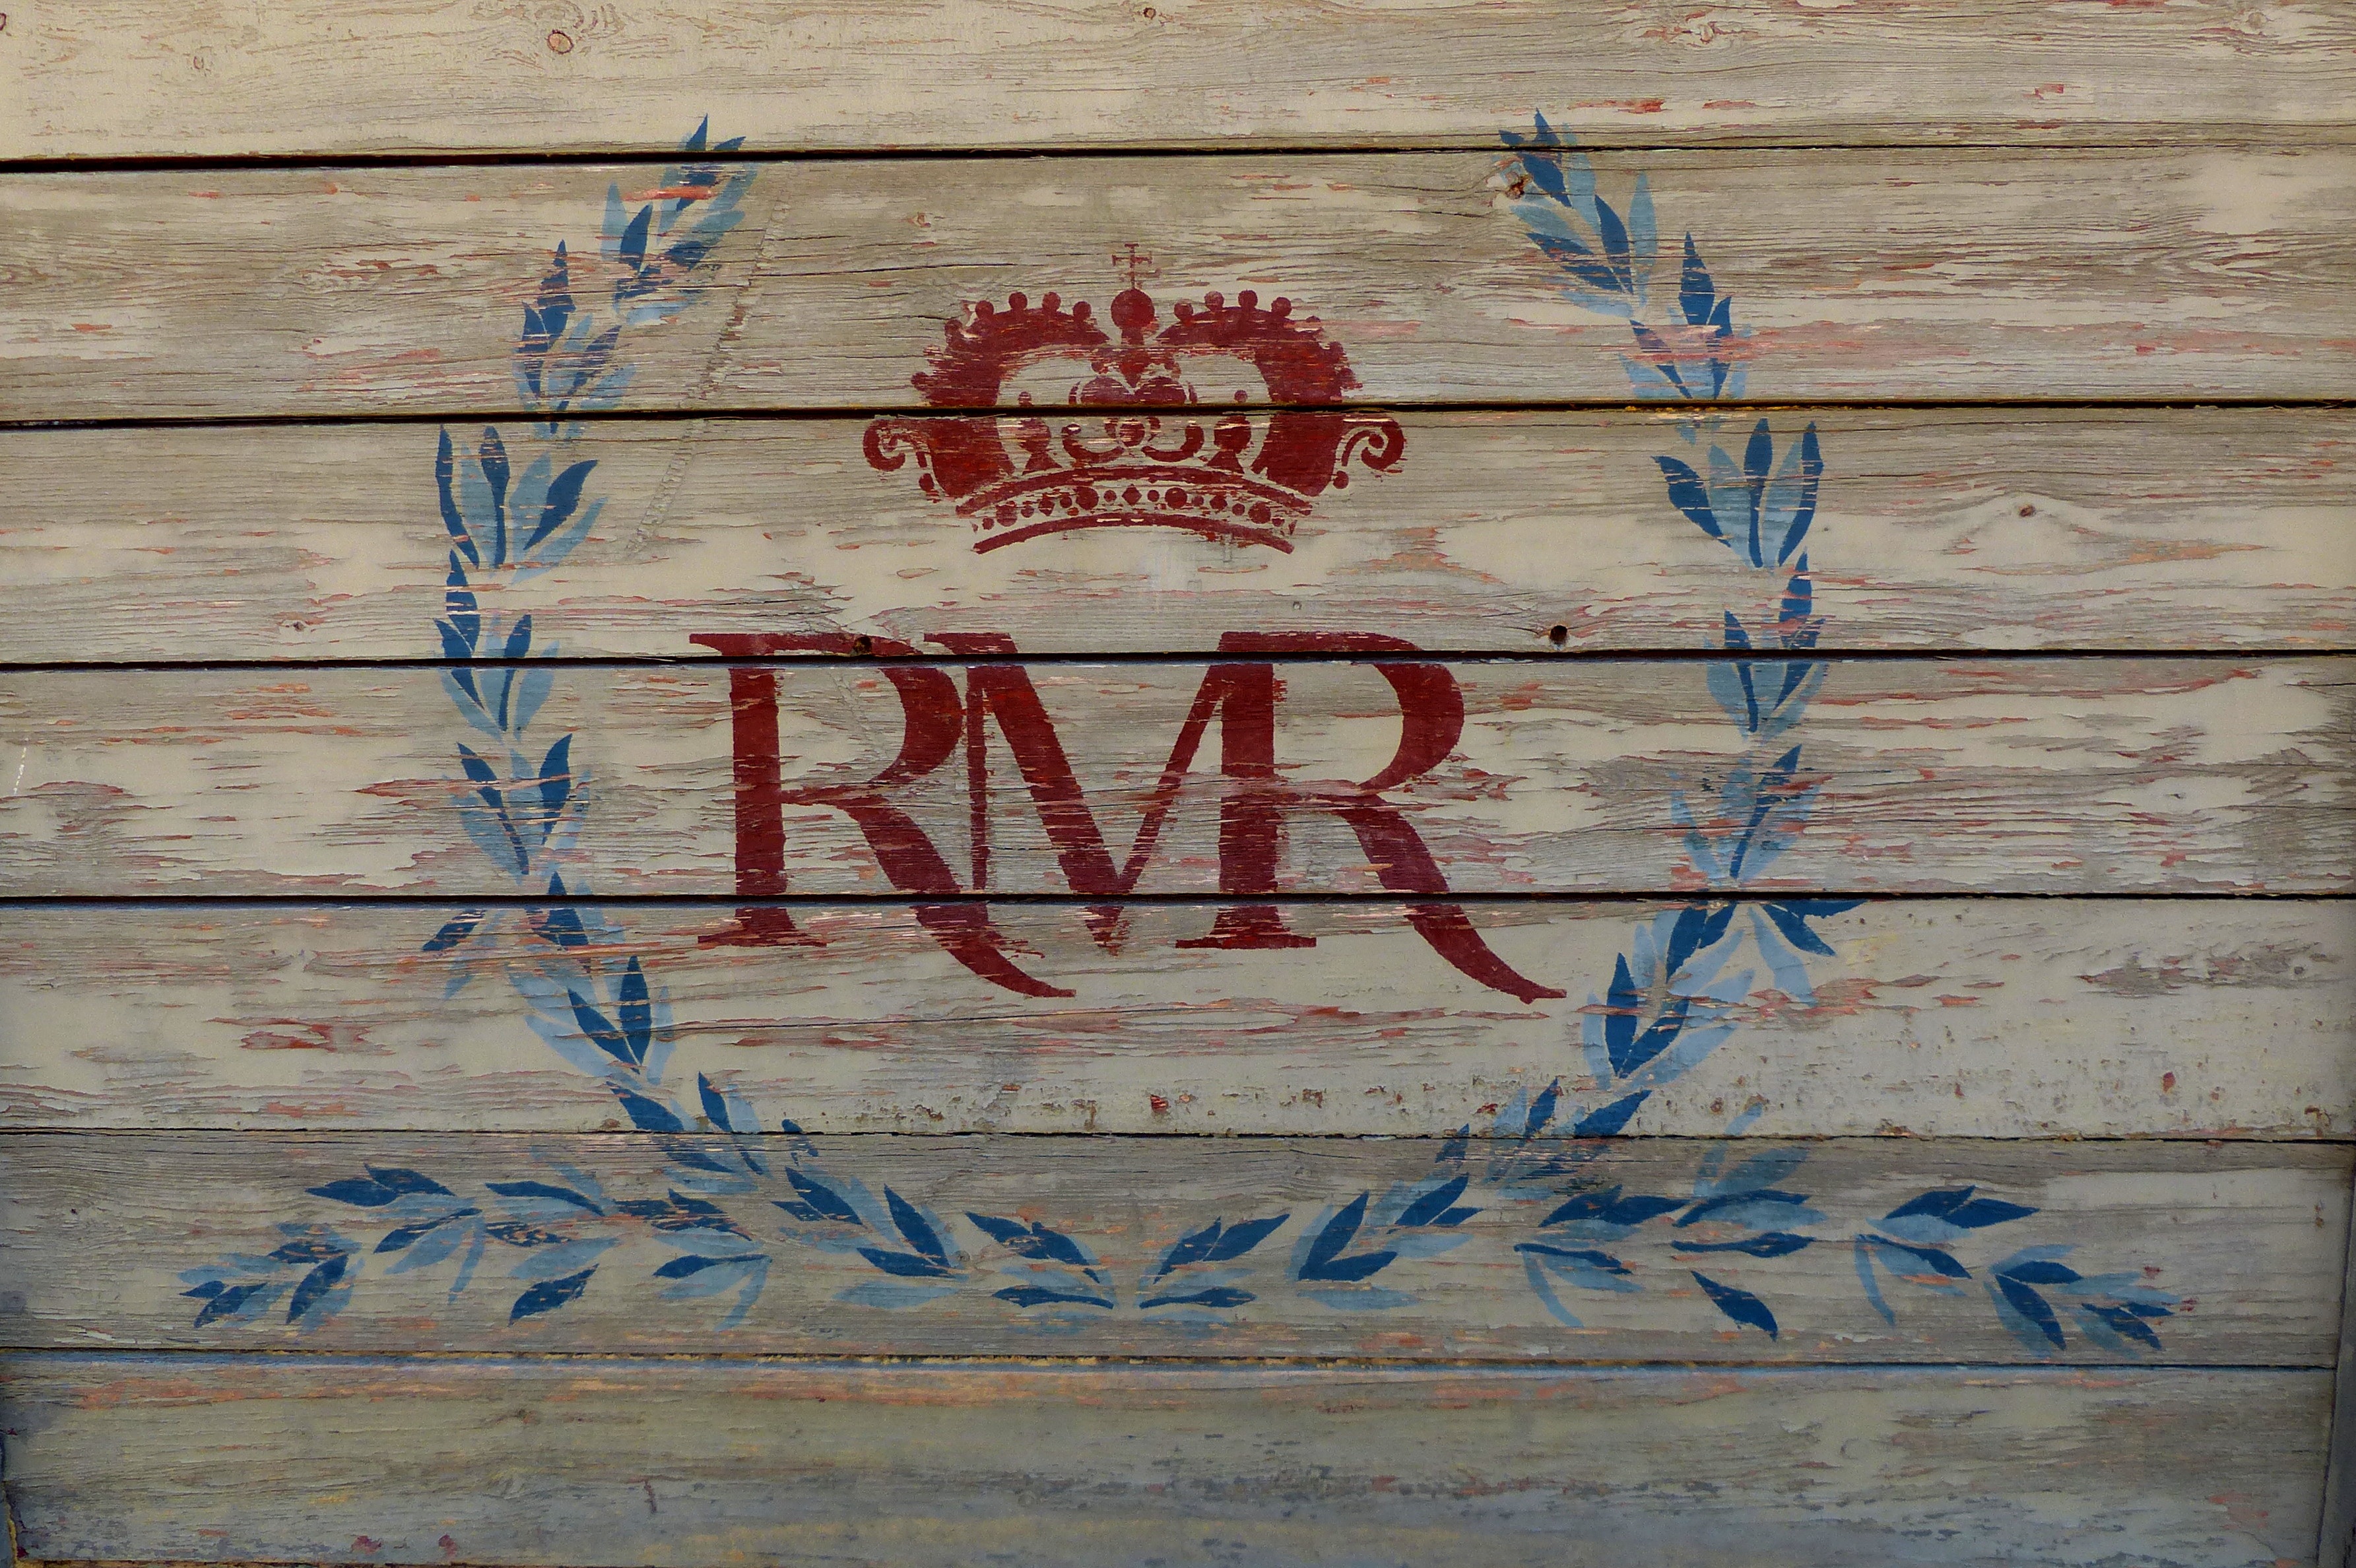
wood, wall, line, blue, graffiti, art, mural, shape, ronda, bull fighting, protective stockade